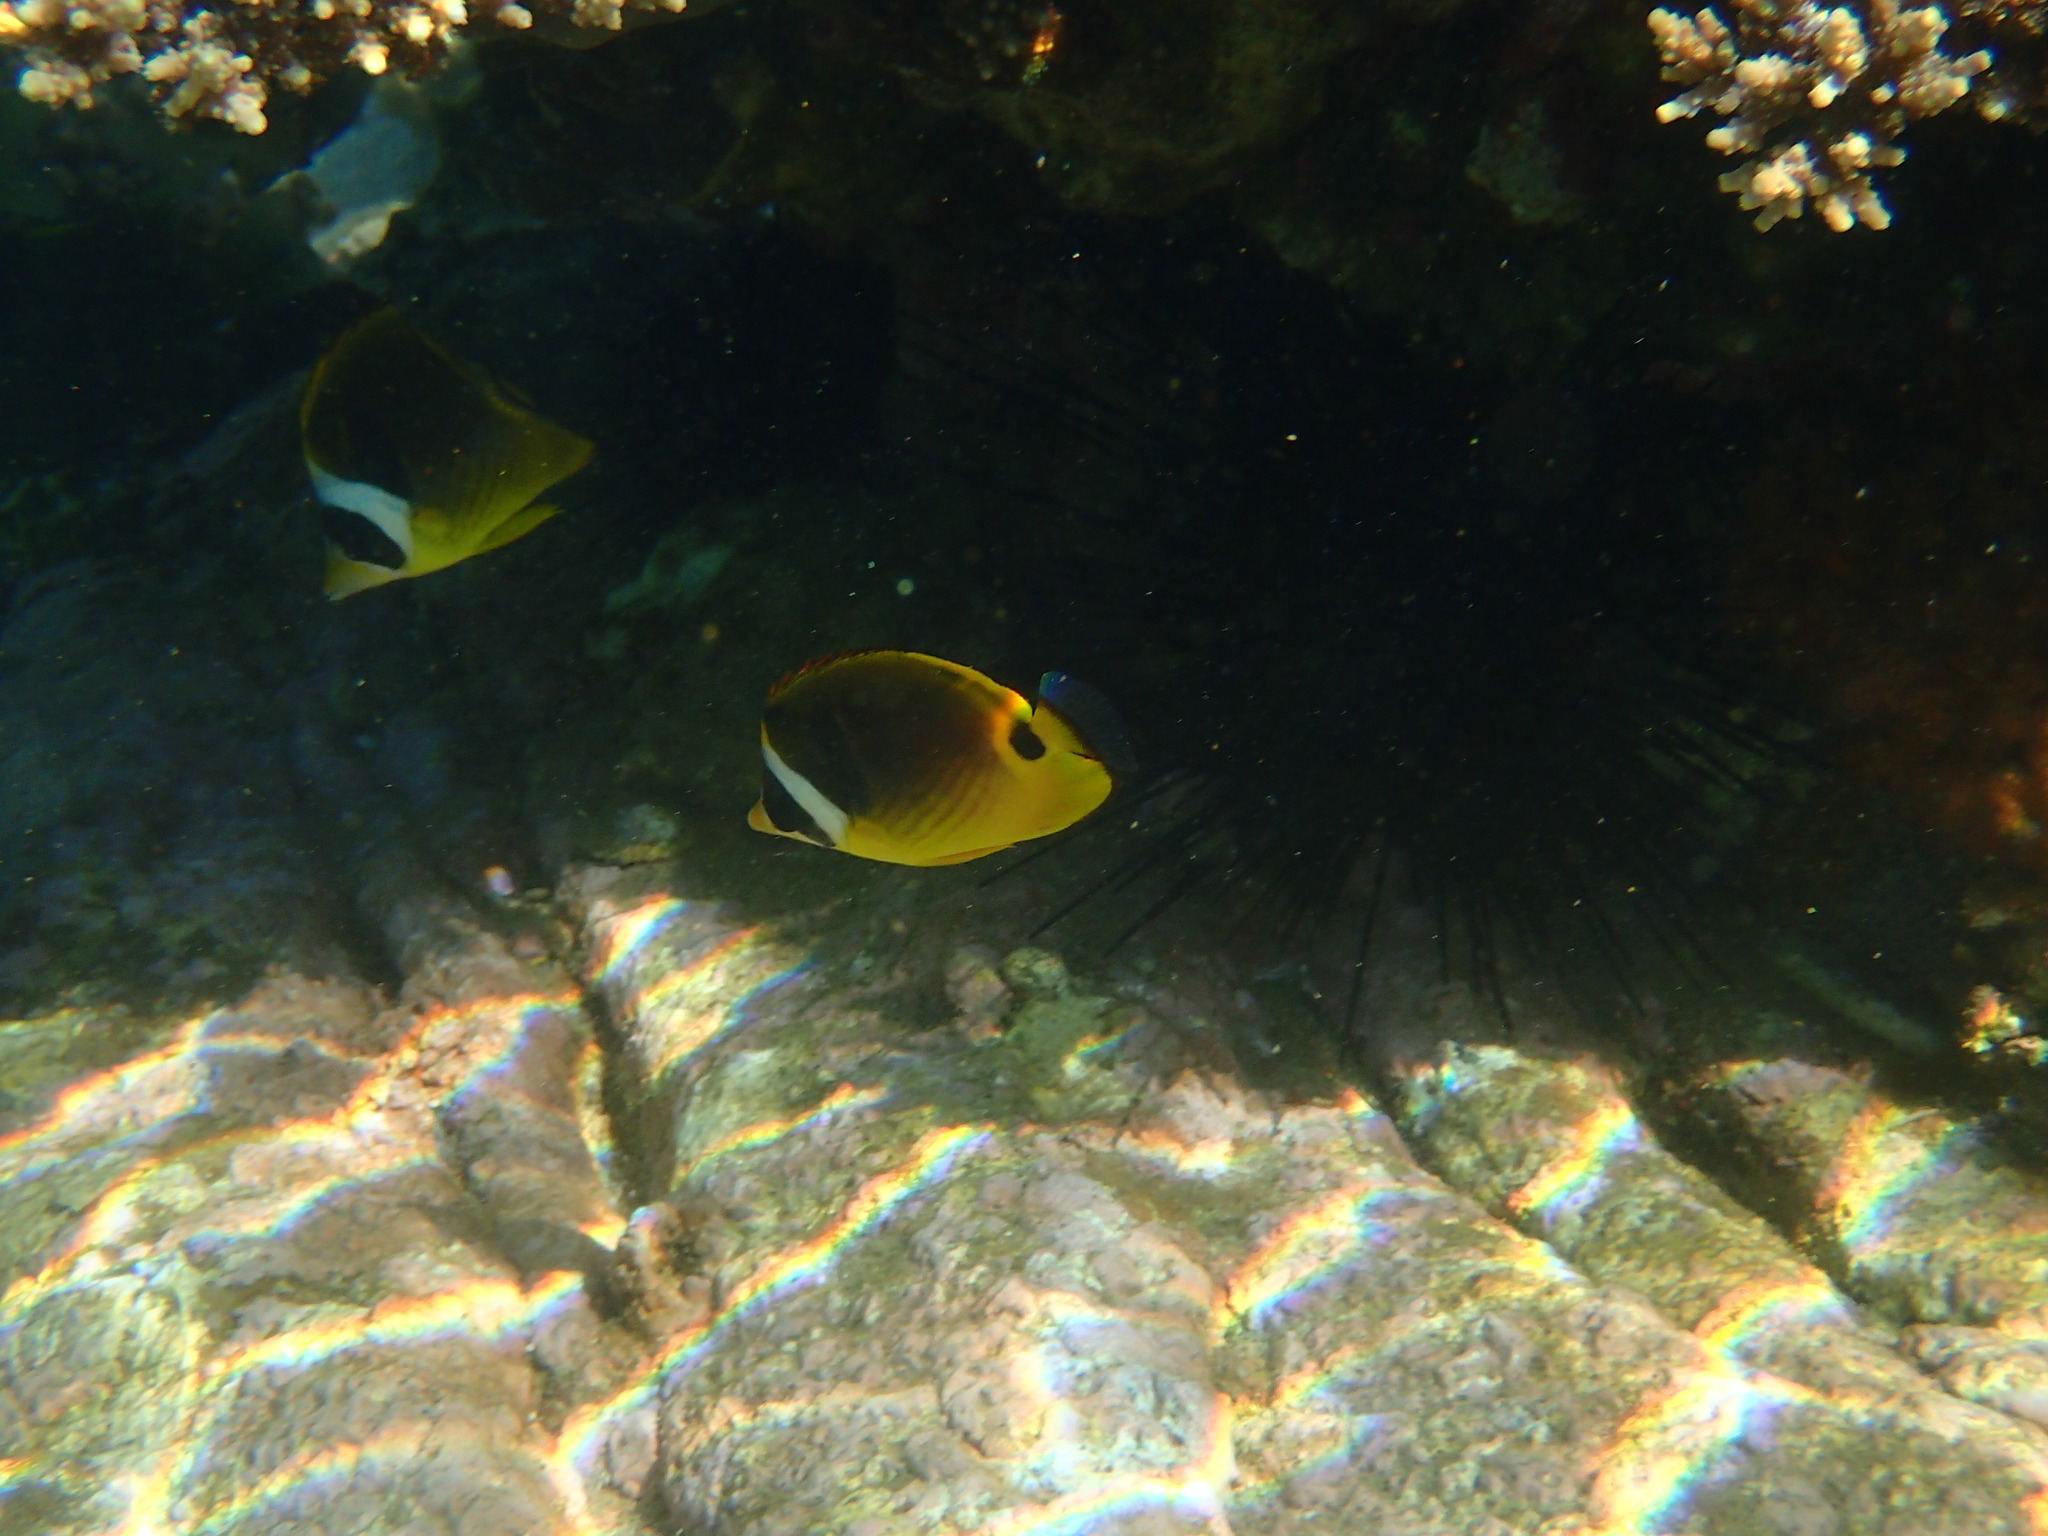
Chaetodon lunula (Raccoon Butterflyfish)